Larinia jeskovi

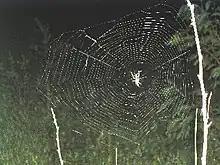
Similar web of a different species, "Larinia phthisica"

"Larinia jeskovi" build vertical wheel-shaped webs that are easily created and dismantled like many other orb-weaver spiders. This is called an orb web, one of the most famous web types. With a radius ranging from fifteen centimeters to twenty-one centimeters, the webs are typically built on plants with a relatively small height above small bodies of waters or wetlands. These webs are constructed in such a way that benefits typical orb-weaver behavior. Tension in the web can be controlled in order to better sense vibrations from prey or other spiders. The web is also made very thin (1-3 μm) in order to be efficient and resources and limit web visibility to prey. In Poland, spiders reside primarily in bulrush, reed, and sedge above water. As a nocturnal species, these spiders rest at water level during the day and build their webs exclusively at night. This also makes it harder for prey to see their already thin webs. The webs are constructed after sunset and recycled before dawn through ingestion. Before periods of heavy rain and wind, "Larinia jeskovi" quickly disassemble their webs and relocate to dense areas of vegetation. This is due to the fact that their webs are very fragile.